Nader Shah

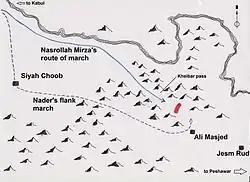
The flank march of Nader's army at Battle of Khyber pass has been called a "military masterpiece" by the Russian general and historian, Kishmishev

In 1738, Nader Shah conquered Kandahar, the last outpost of the Hotaki dynasty. His thoughts now turned to the Mughal Empire of India. This once powerful Muslim state to the east was falling apart as the nobles became increasingly disobedient and local opponents such as the Sikhs and Hindu Marathas of the Maratha Empire were expanding upon its territory. Its ruler Muhammad Shah was powerless to reverse this disintegration. Nader asked for the Afghan rebels to be handed over, but the Mughal emperor refused. Nader used the pretext of his Afghan enemies taking refuge in India to cross the border and invade the militarily weak but still extremely wealthy eastern empire, and in a brilliant campaign against the governor of Peshawar he took a small contingent of his forces on a daunting flank march through nearly impassable mountain passes and took the enemy forces positioned at the mouth of the Khyber Pass completely by surprise, utterly beating them despite being outnumbered two-to-one. This led to the capture of Ghazni, Kabul, Peshawar, Sindh, and Lahore. As he moved into the Mughal territories, he was loyally accompanied by his Georgian subject and future king of eastern Georgia, Erekle II, who led a Georgian contingent as a military commander as part of Nader's force. Following the prior defeat of Mughal forces, he then advanced deeper into India, crossing the river Indus before the end of year. The news of the Iranian army's swift and decisive successes against the northern vassal states of the Mughal empire caused much consternation in Delhi, prompting the Mughal ruler, Muhammad Shah, to raise an army of some 300,000 men and march to confront Nader Shah.